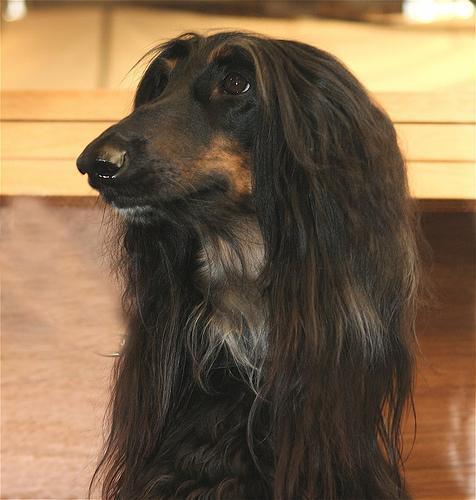
Afghan_hound